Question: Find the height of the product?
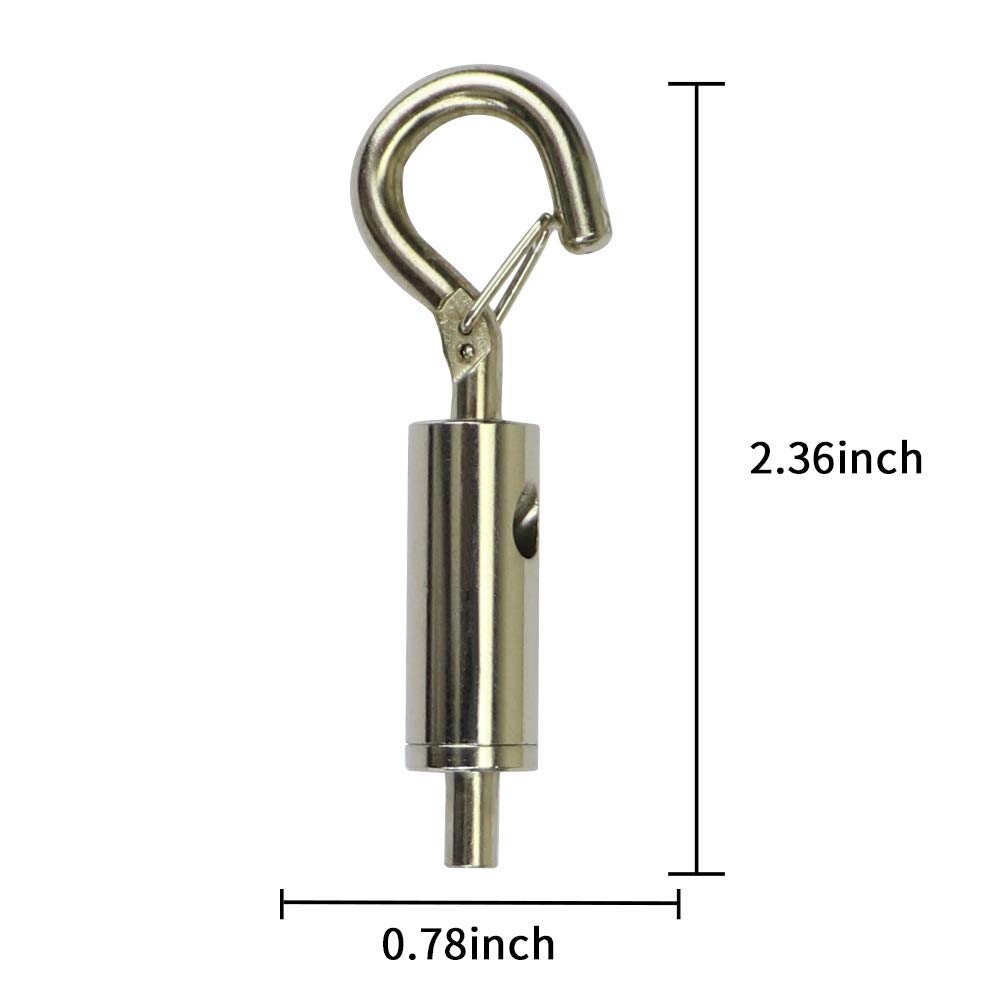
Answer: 2.36 inch